Koji Kashin

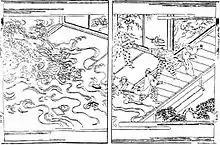
"Kashin Koji's magic", illustration from the Tamahahaki (玉箒木)

Kashin Koji (果心居士), also called Shippo Gyoja (七宝行者, Pilgrim of the Seven Treasures), is a Japanese folkloric/legendary character of a late Muromachi period magician. There are stories of him performing magic before Nobunaga Oda, Hideyoshi Toyotomi, Mitsuhide Akechi, Hisahide Matsunaga, and others, but his historicity is questioned.